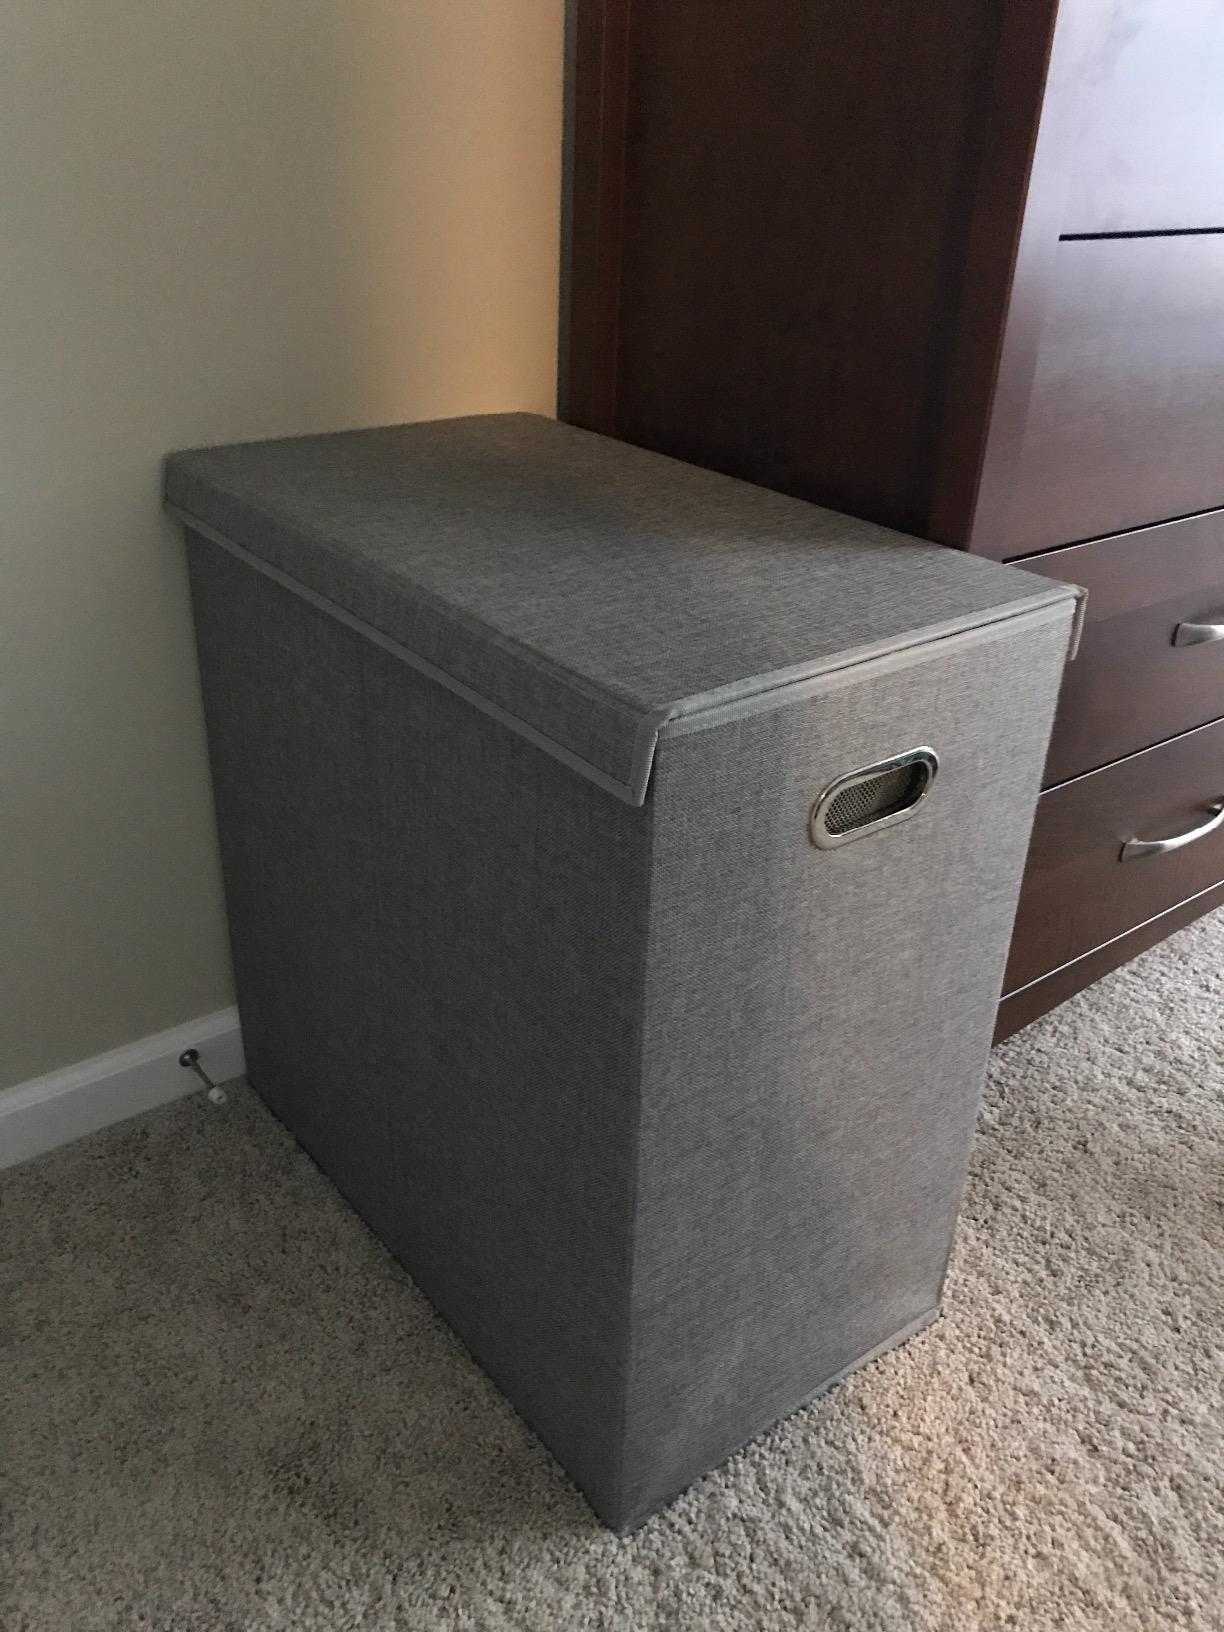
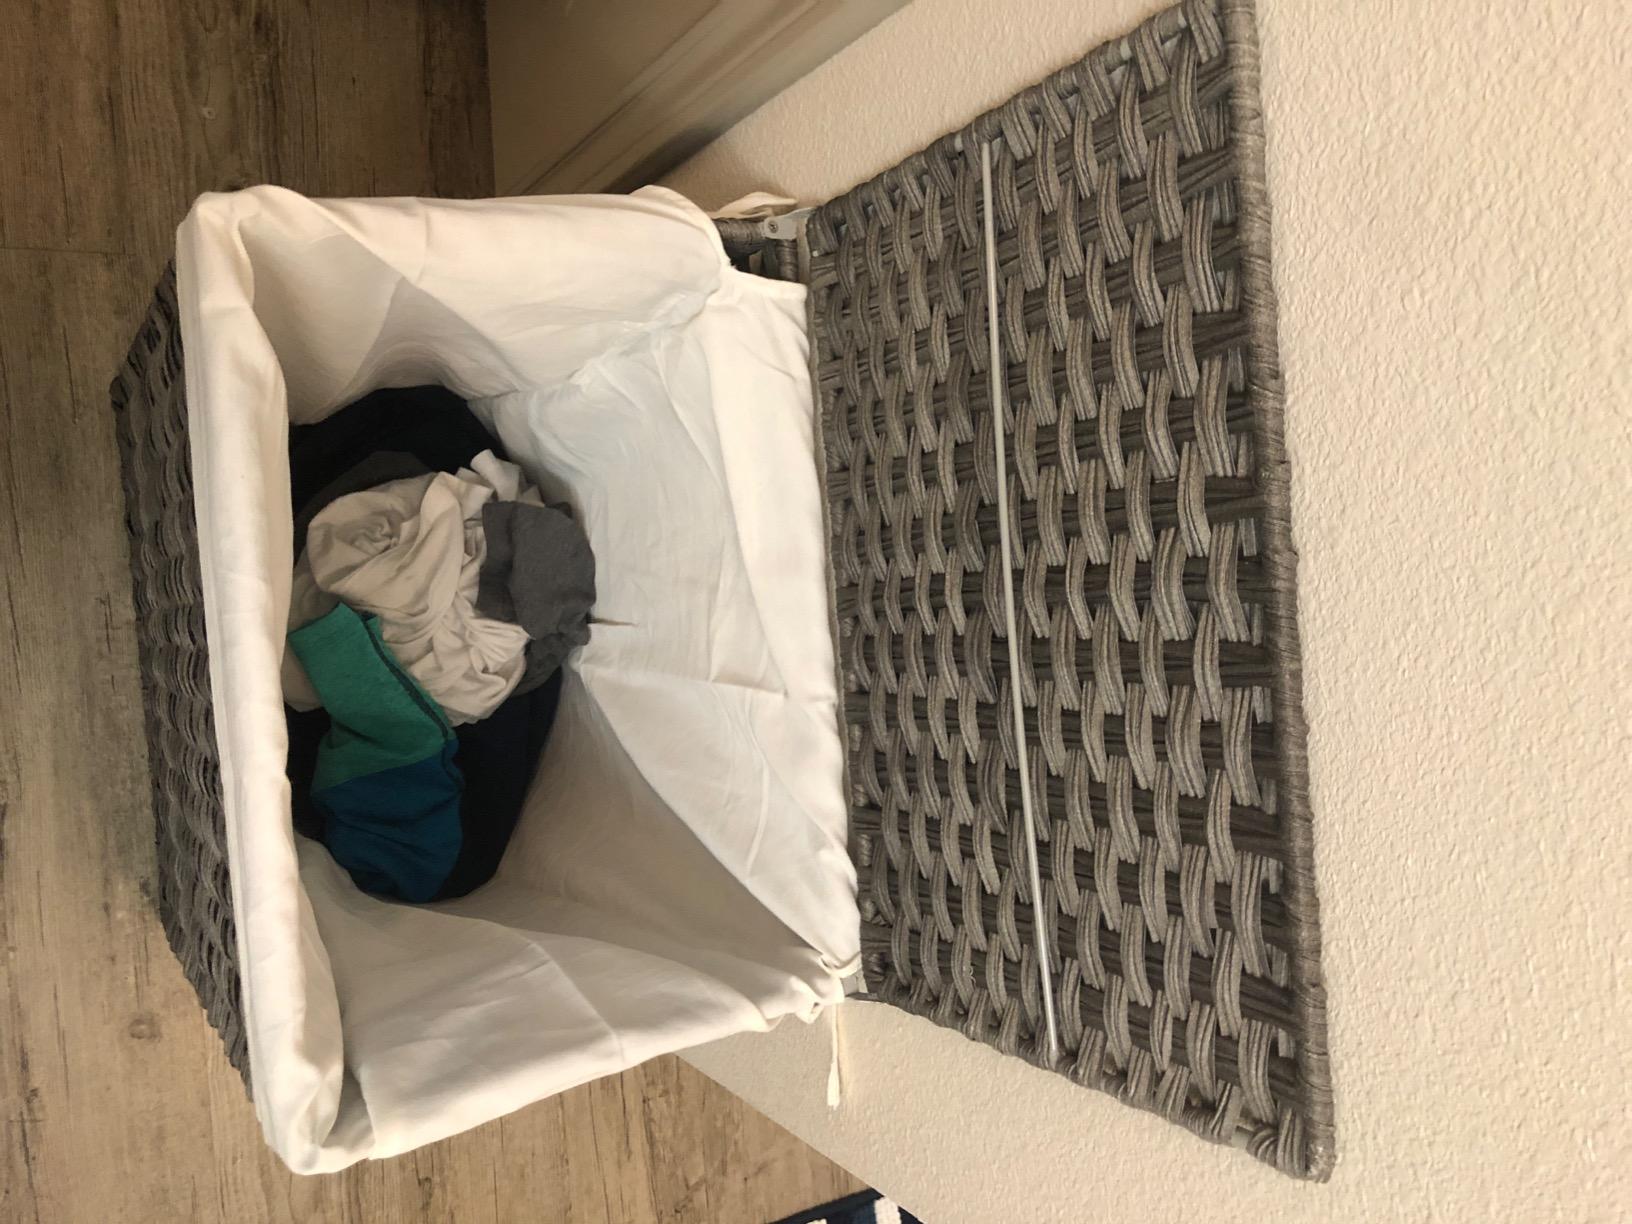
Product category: items_hamper
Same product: no